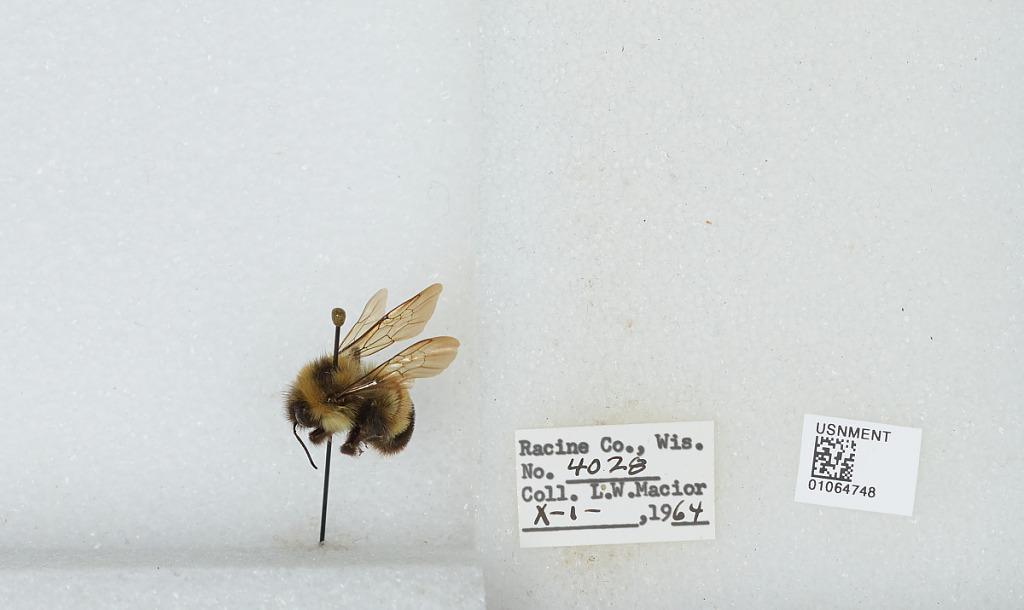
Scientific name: Bombus (Bombus) affinis Cresson
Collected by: L. Macior
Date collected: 1964-10-1
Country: United States
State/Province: Wisconsin
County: Racine
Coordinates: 42.78, -87.76